Salvatore Fighera

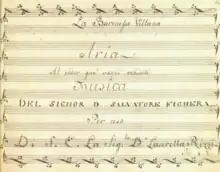
Title page of Fighera's score for the aria " Al veder que' vaghi occhietti" from "La baronessa villana"

After leaving the conservatory in 1783, Fighera spent time in Milan where his opera buffa "La sorpresa" premiered at the Teatro della Canobbiana in 1800. Parts of the opera had also been performed earlier at La Scala. In Milan he also composed two theatrical cantatas: "La finta istoria" and "Lo sdegno e la pace". On his return to Naples he served as the "maestro di cappella" of several churches, most notably at the Santuario di San Sebastiano Martire, a post he held until his death. The sacred music he composed during this period included a mass for the funeral of Maria Carolina of Austria, two masses for the beatification and canonization of Alphonsus Liguori performed in Nocera dei Pagani, an oratorio for the feast day of Our Lady of Sorrows, and a "Miserere" for four voices and orchestra. The "Miserere" was performed every year during Holy Week by Fighera's pupils and, according to Florimo, was Fighera's favourite composition.